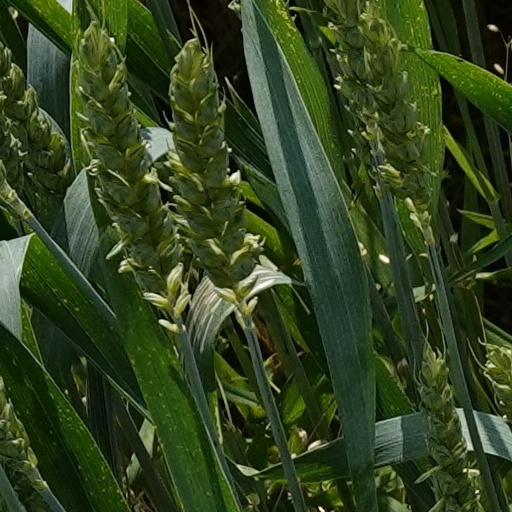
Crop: wheat